Harry Rawson

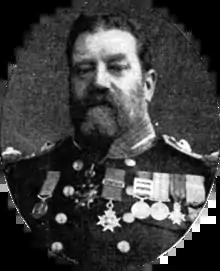
Photograph of Vice-Admiral Harry Rawson

Admiral Sir Harry Holdsworth Rawson, (5 November 1843 – 3 November 1910) was a British naval officer in the Royal Navy. He is chiefly remembered for overseeing the Benin Expedition of 1897, a British punitive expedition against the Kingdom of Benin (in modern-day Nigeria). Rawson's force looted and burned the palace, exiled the "Oba", and plundered a large number of the Benin Bronzes and other royal treasures. Rawson was appointed Governor of New South Wales, serving from 27 May 1902 to 27 May 1909.